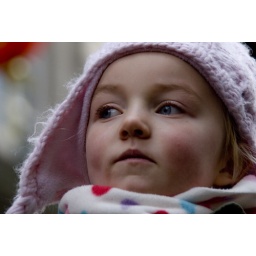
girl in pink hat